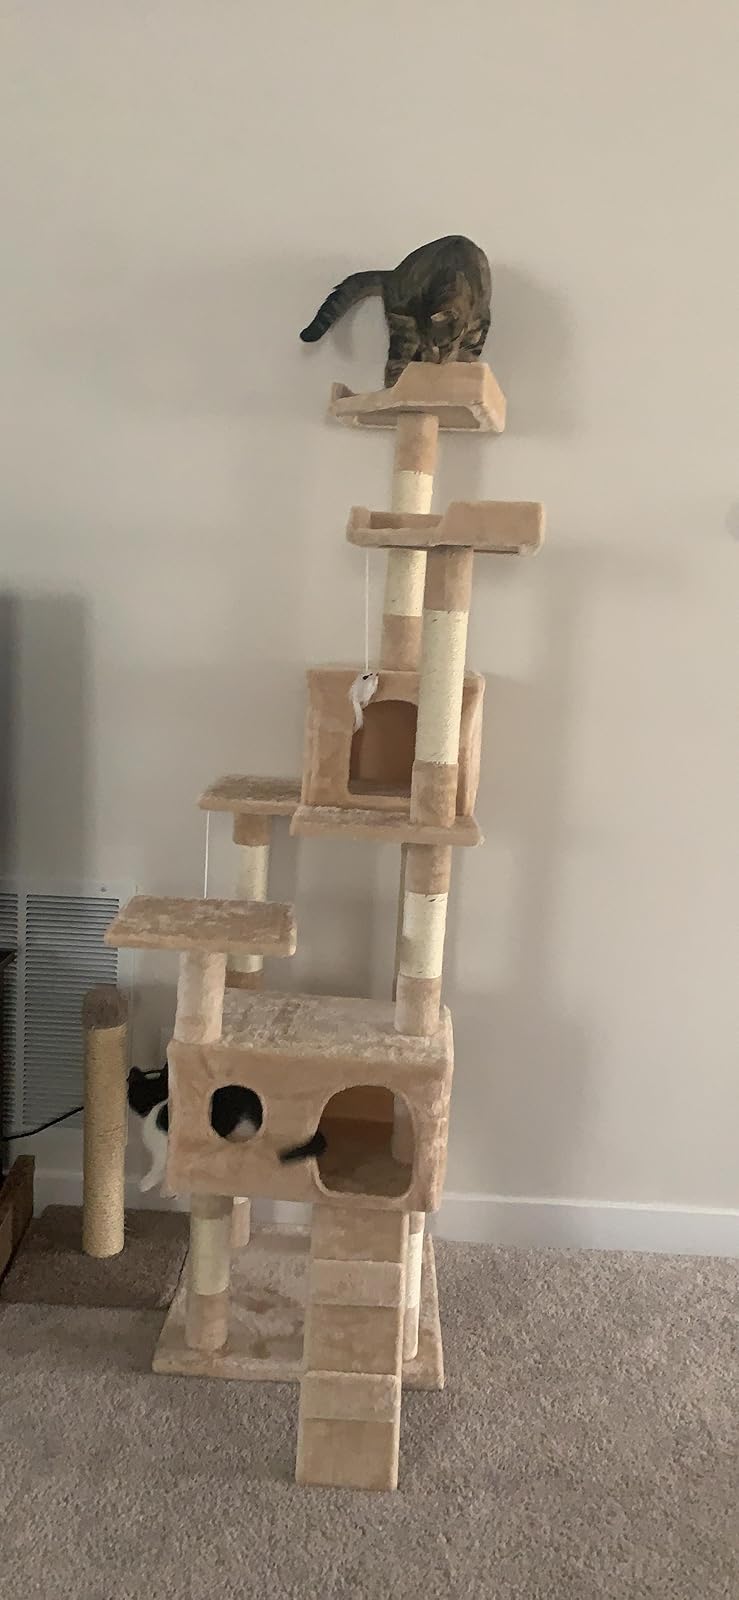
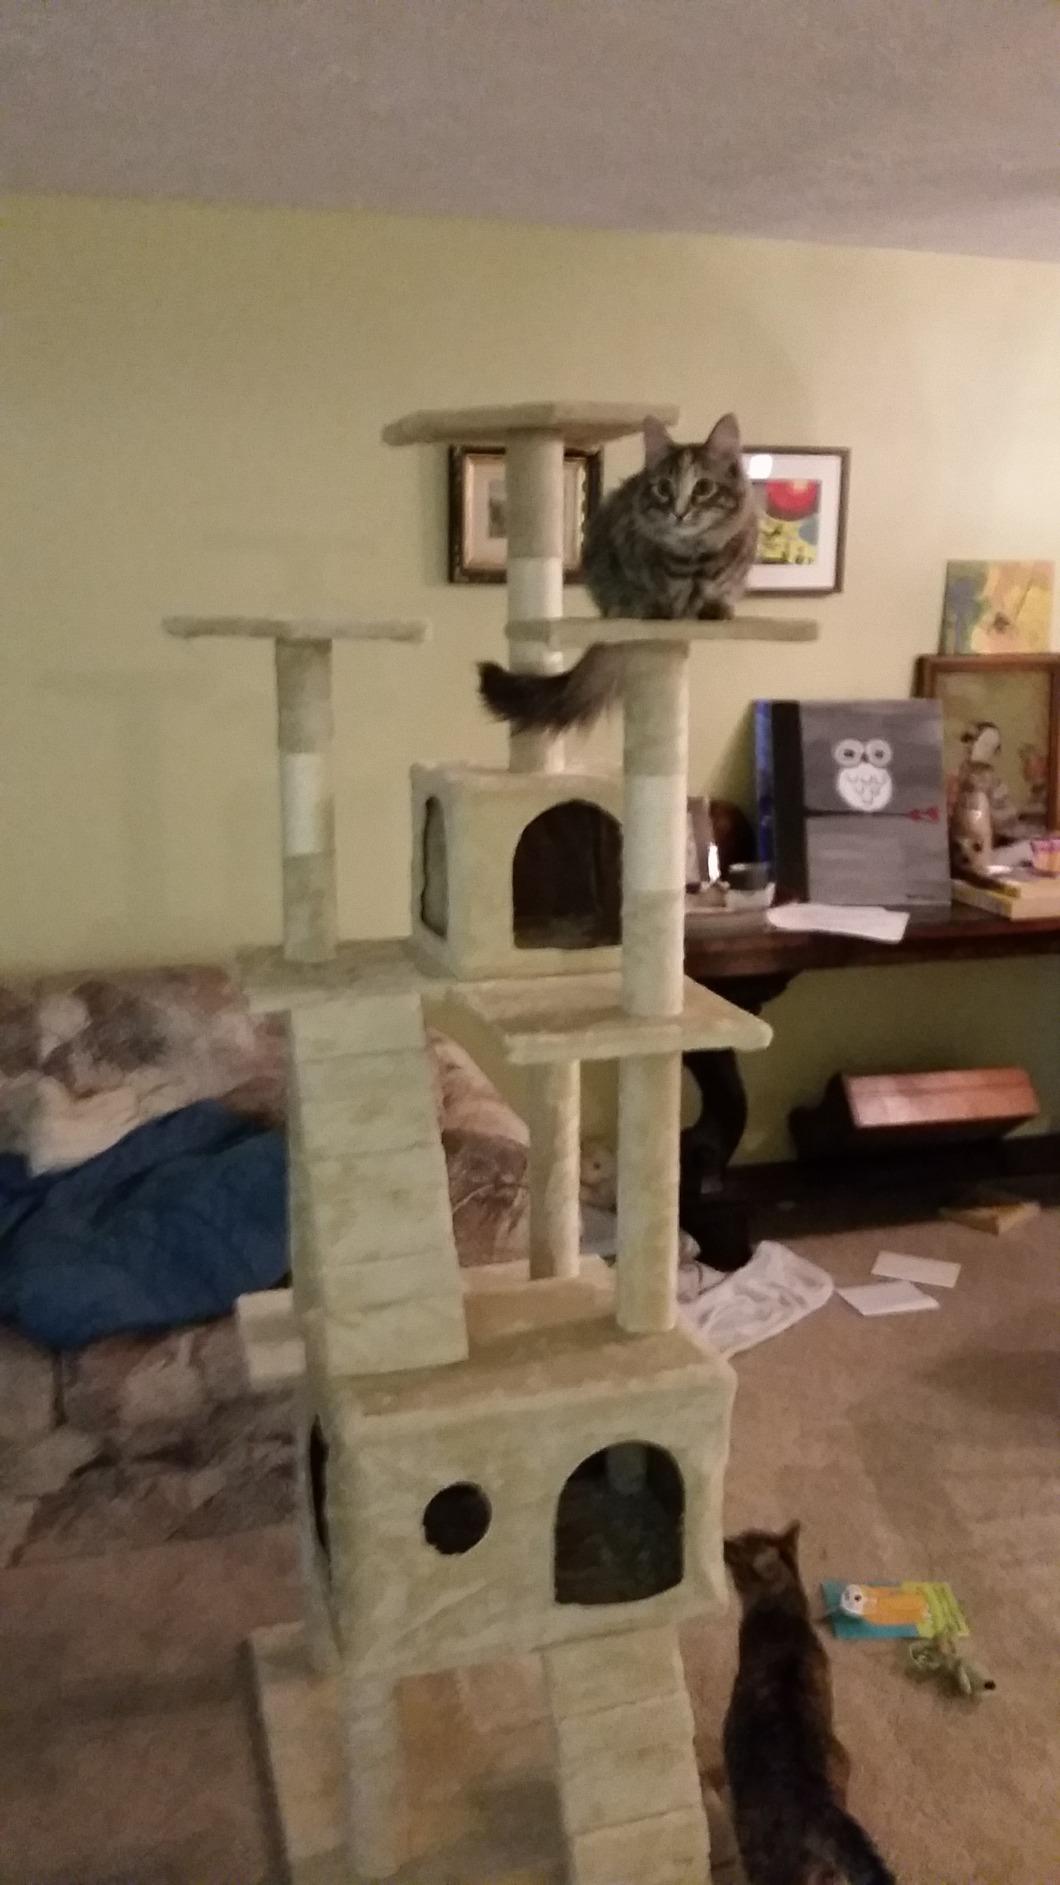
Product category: items_cat tree
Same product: no